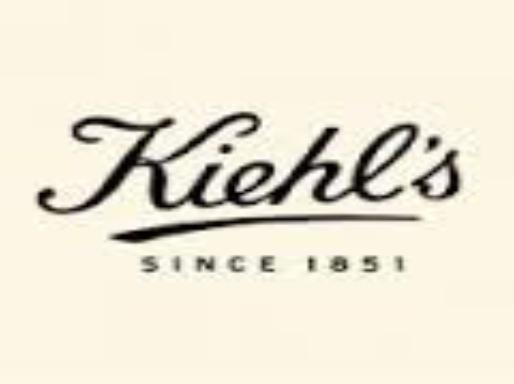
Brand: Kiehl's
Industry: Necessities